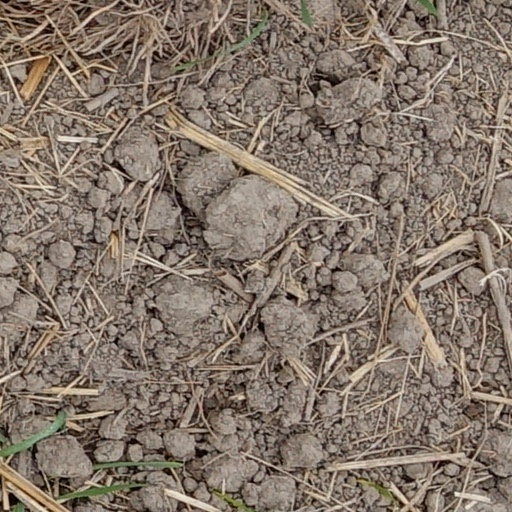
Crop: wheat